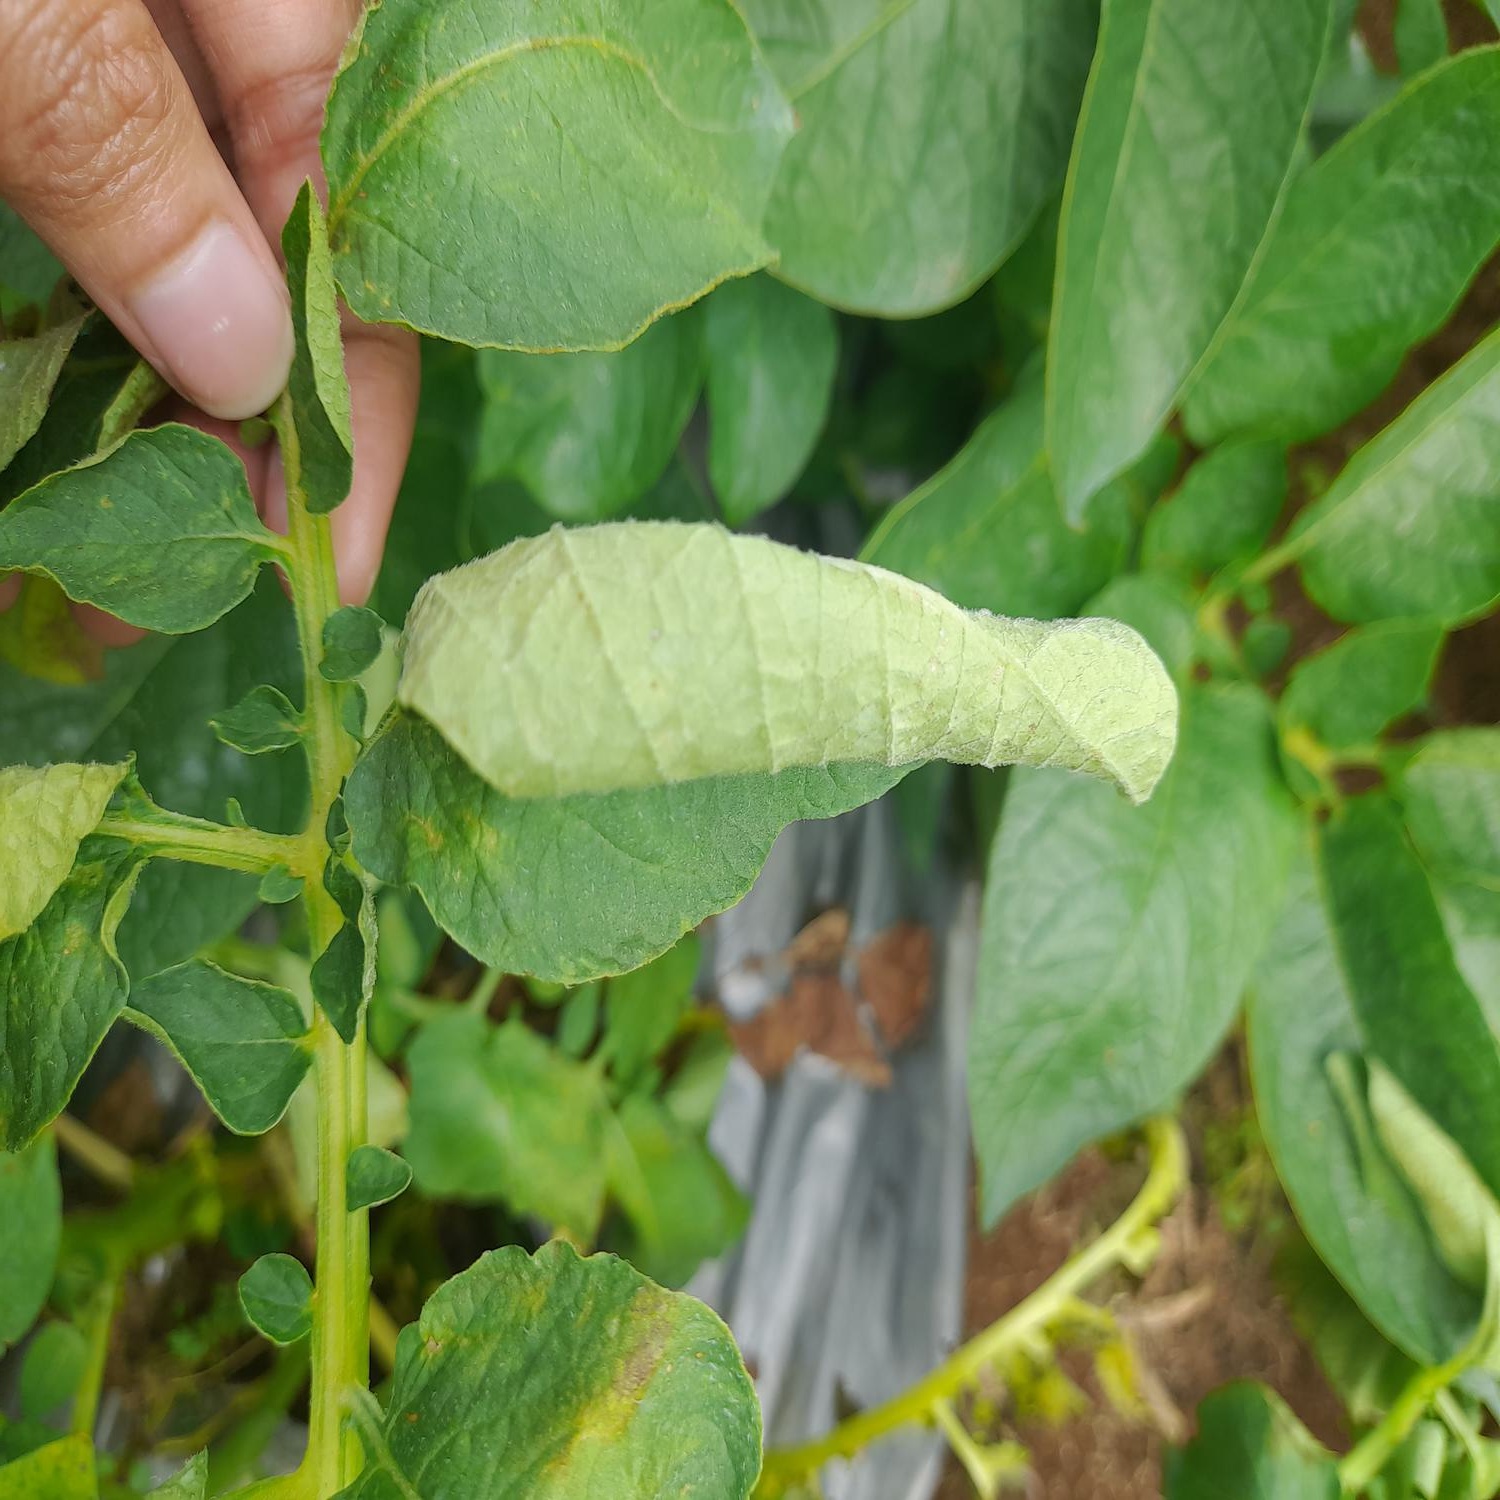
Etiqueta: Pudricion_Parda